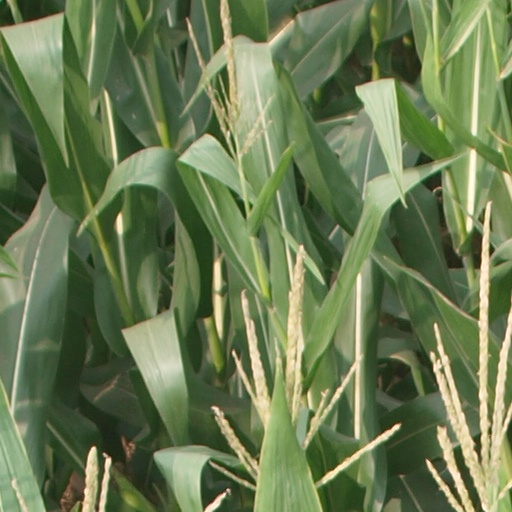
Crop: maize; corn